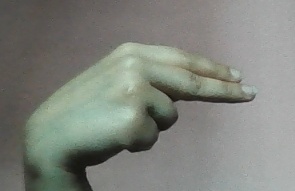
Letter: ain